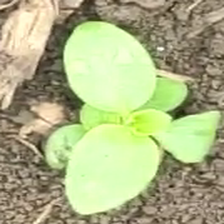
Weed species: Kena_(Commplina_benghalensio)